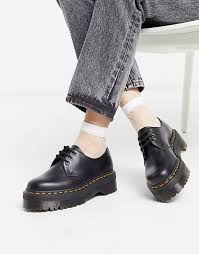
Label: Brogue